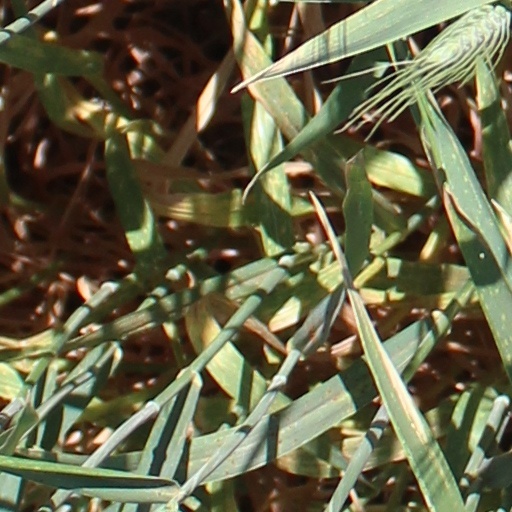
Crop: wheat